Terrorizers (2021 film)

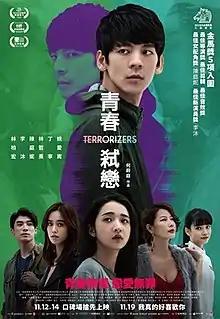
Theatrical release poster

Terrorizers is a 2021 Taiwanese romantic drama film directed by Ho Wi-ding and Hu Chih-Hsin, starring Austin Lin, Moon Lee, Annie Chen, , Ding Ning and .